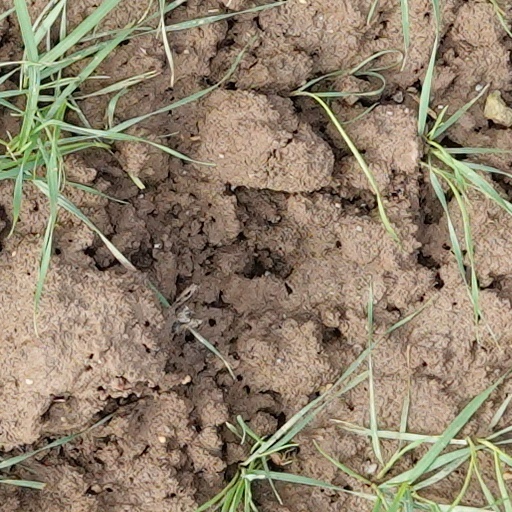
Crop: wheat